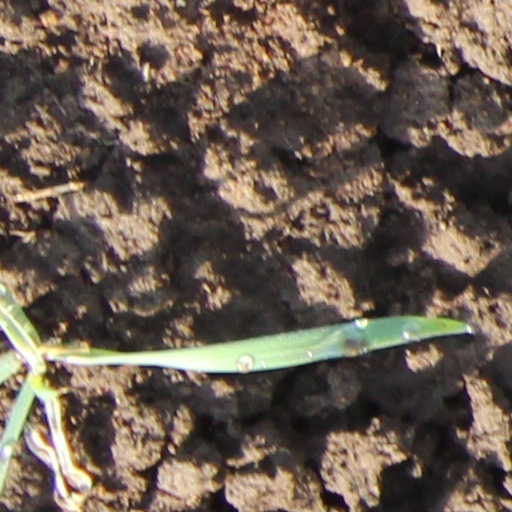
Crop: wheat